Victorian Railways F class (diesel)

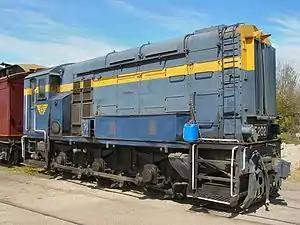
Preserved F202 at the Seymour Railway Heritage Centre in October 2005

The F Class are a class of diesel locomotive shunters built by Dick Kerr Works for the Victorian Railways between 1951 and 1953. They are similar to the British Rail Class 11 and NS Class 600 shunting locomotives also built by English Electric during this period, but modified for use on the VR's 5 ft 3 in (1,600 mm) broad gauge (also known as Irish Gauge).